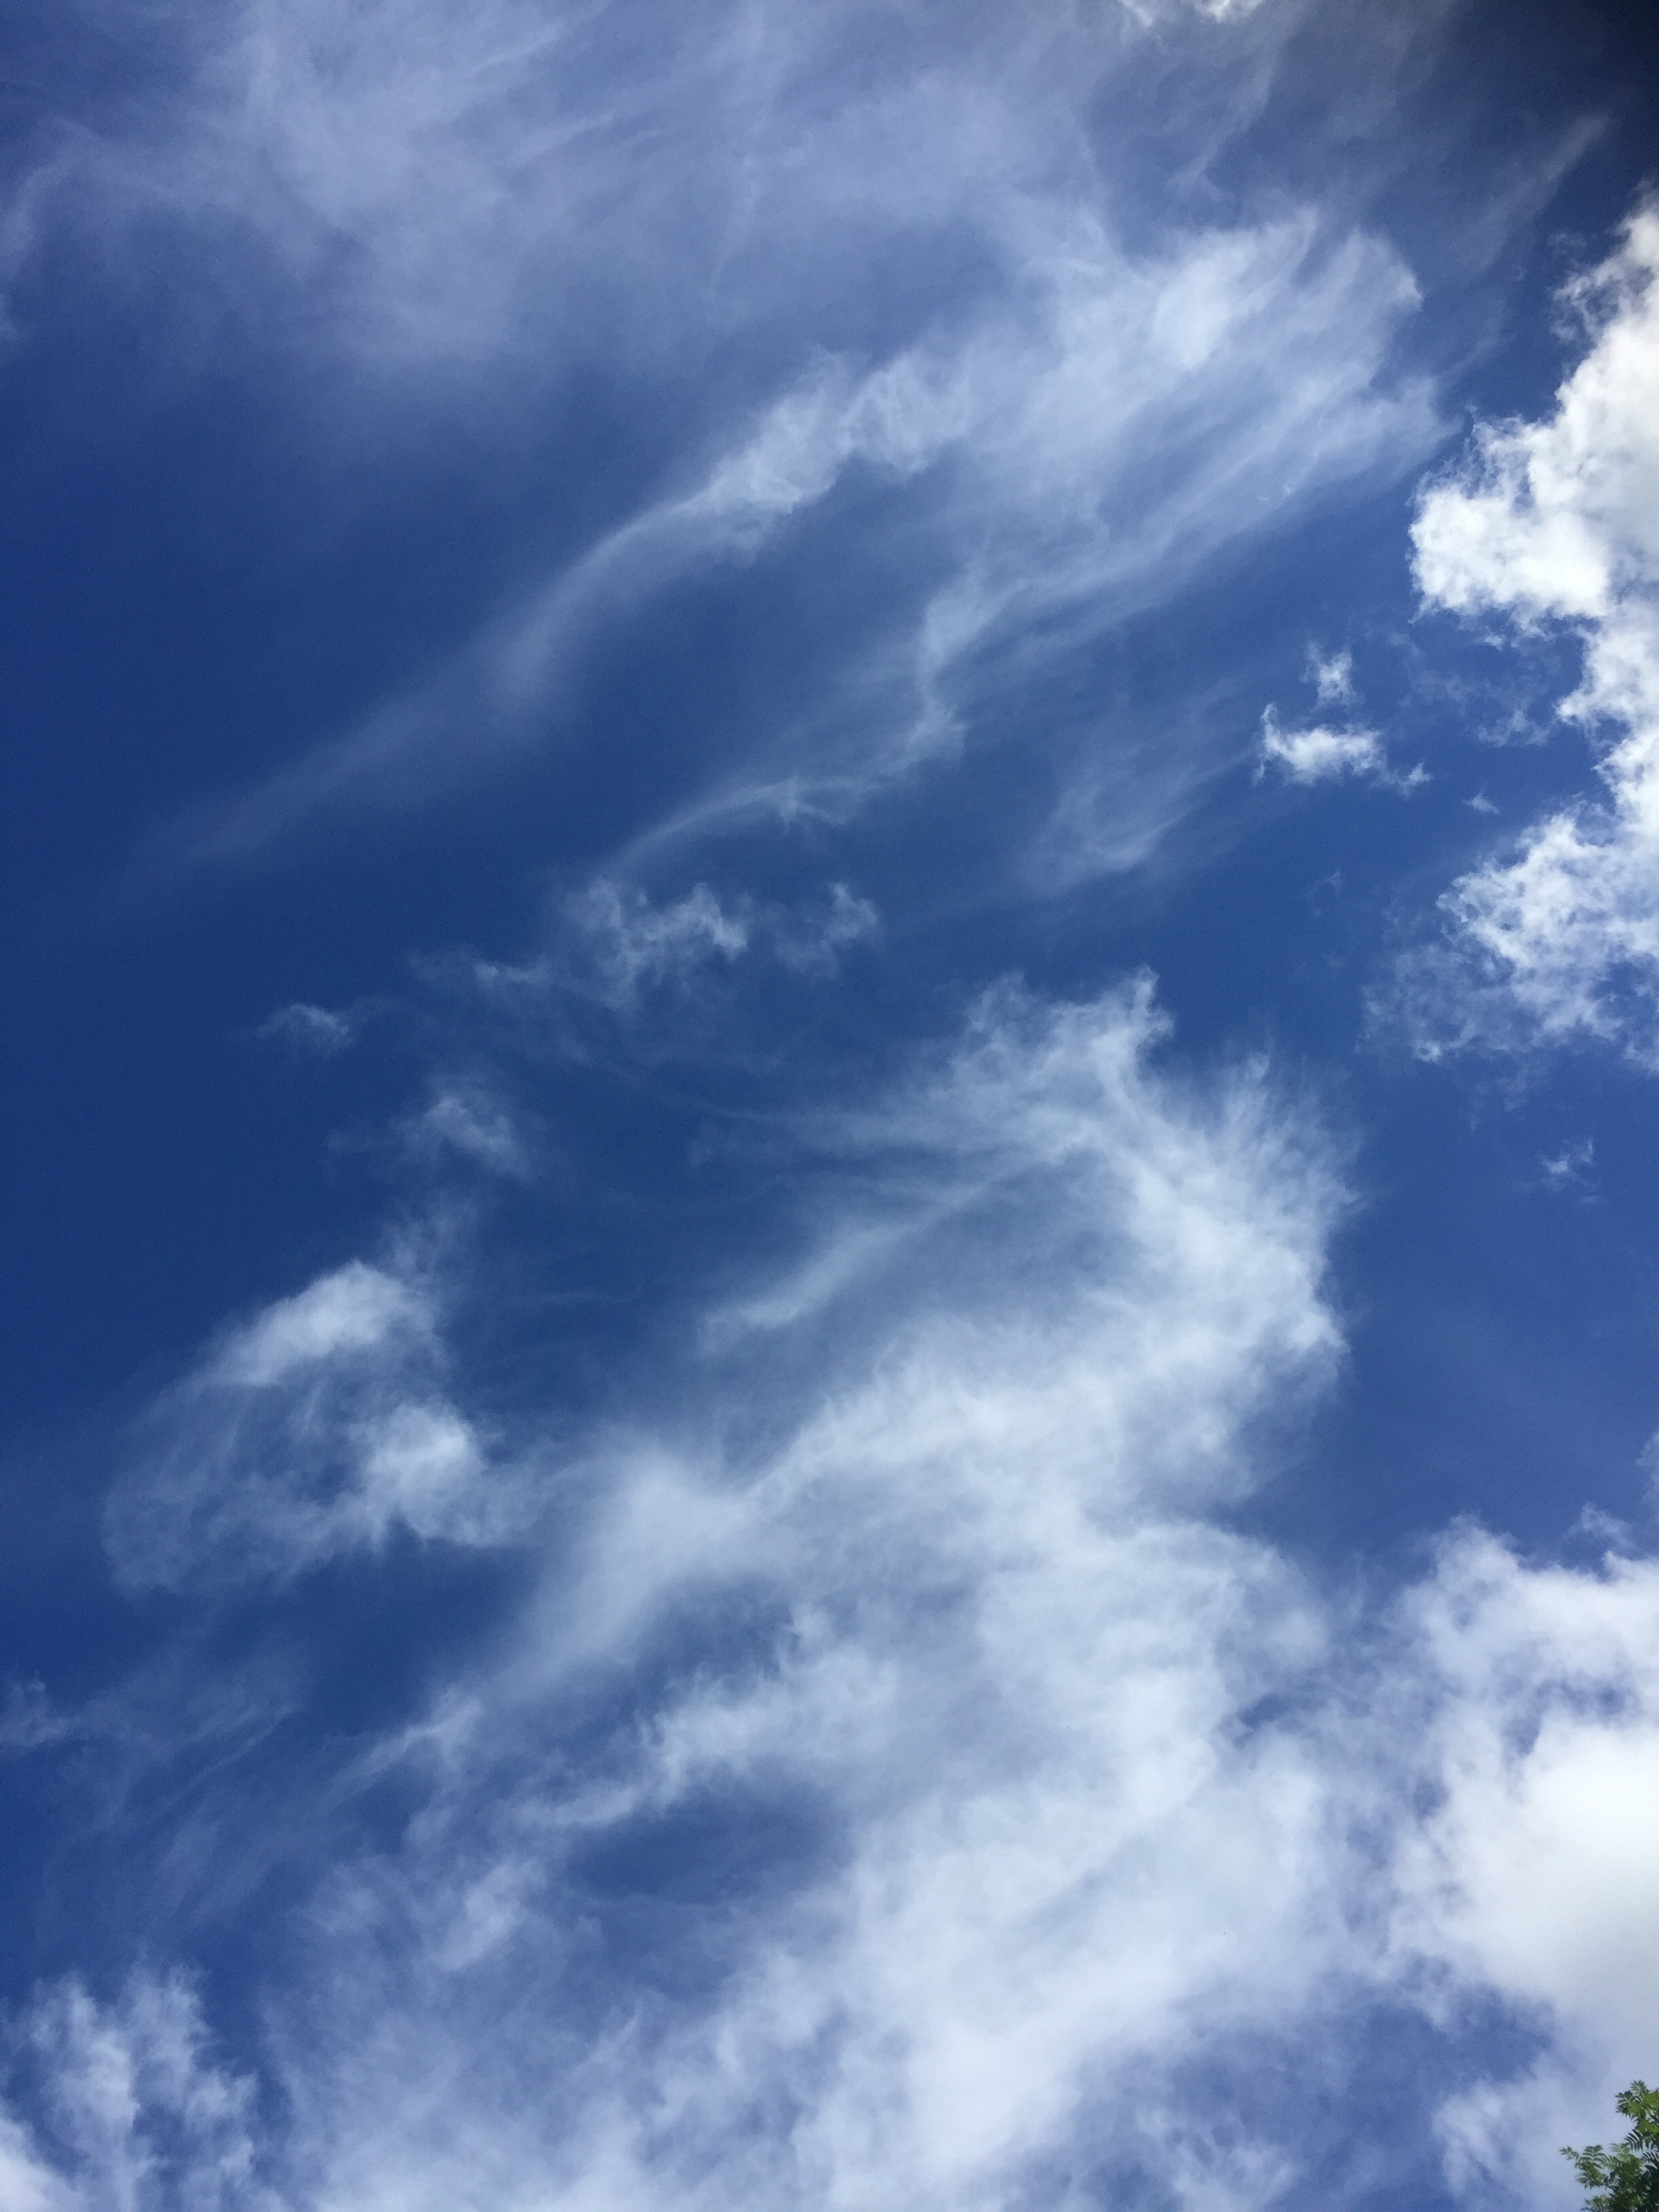
cloud, sky, sunlight, atmosphere, daytime, heaven, cumulus, blue, clouds, inspiration, uplifting, energized, meteorological phenomenon, atmosphere of earth